Ahırkapı lighthouse

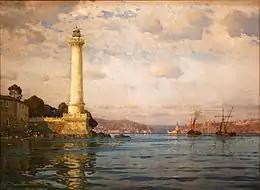
The Ahırkapı Lighthouse by Michael Zeno Diemer (1907)

In 1857, Sultan Abdülmecid I (reigned 1839–1861) commissioned the building of a lighthouse, which was constructed by French engineers in Ahırkapı (literally ) right outside of the city walls south of the Topkapı Palace.